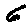
Label: 6